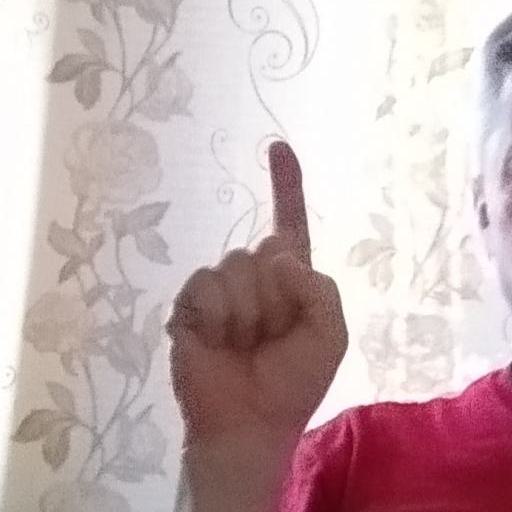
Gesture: one